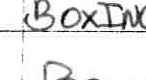
Label: boxing